Huang Yali

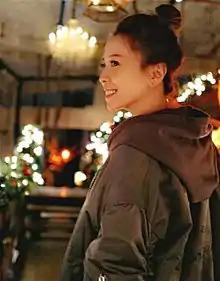
Huang Yali in December 2016.

Huang Yali (born March 22, 1989) is a Chinese pop singer who earned sixth place in the 2006 "Super Girl" contest.